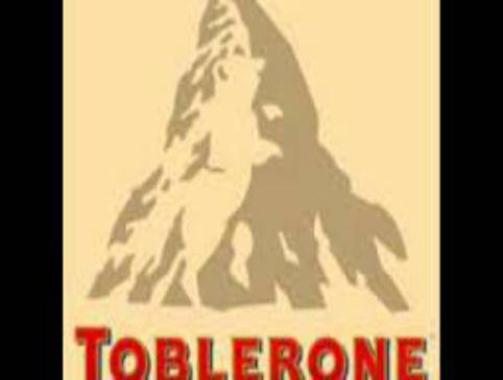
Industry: Food